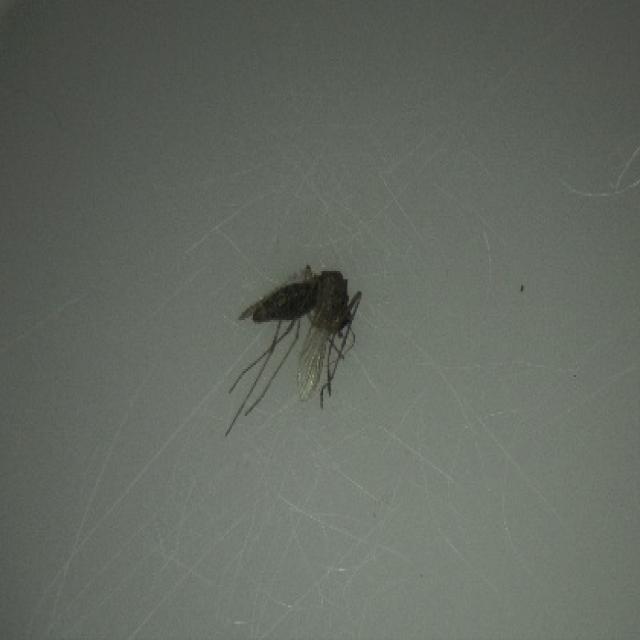
Species: culex_tritaeniorhynchus